Armilla patrol

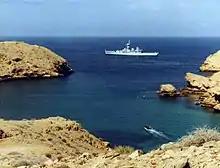
in the Persian Gulf 1980.

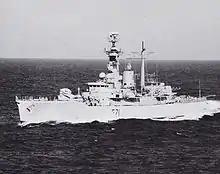
in the Persian Gulf, circa in 1988.

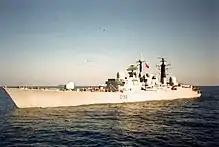
relieving circa March 1987

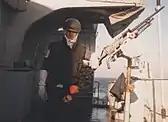
Ships Company at Defence Watches on HMS "Nottingham" January 1987

The Armilla patrol was the name of the Royal Navy's permanent presence in the Persian Gulf during the 1980s and 1990s.